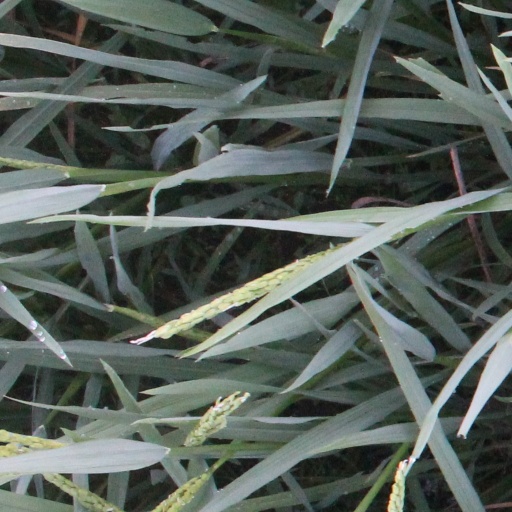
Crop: rice